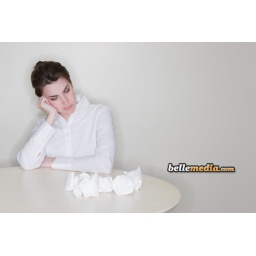
Business woman is frustrated with her work as she sits in her office at a table with a pile of paper